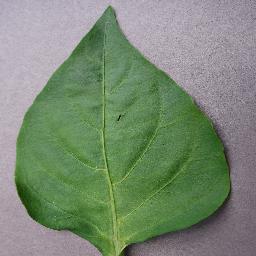
Label: Pepper,_bell___healthy